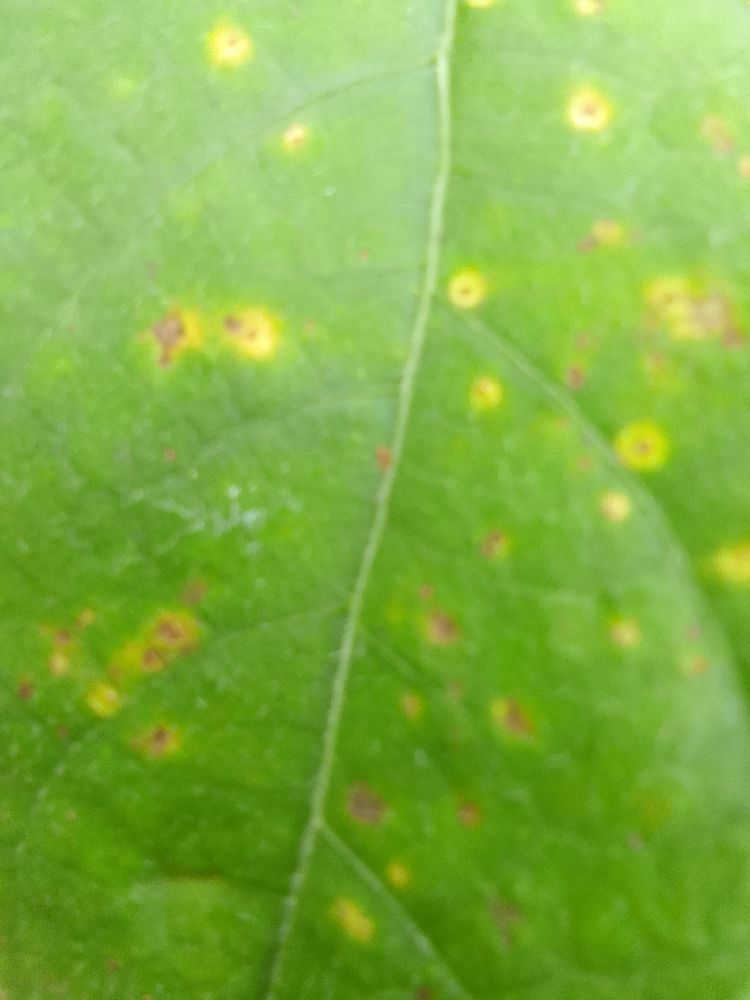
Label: rust